List of Texas Tech Red Raiders in the NFL draft

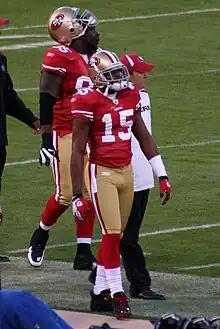
In the foreground, an American football player wearing a gold helmet, red jersey (number 15), gold pants and red socks walks along the sideline. Behind him, a man wearing a red cap and white T-shirt and another player in the same football uniform as the player in the foreground, walk in the same direction.

The Texas Tech Red Raiders football team, representing Texas Tech University, has had 157 players drafted into the National Football League (NFL) since the league began holding drafts in 1936. This includes nine players taken in the first round and one overall number one pick, Dave Parks in the 1964 NFL draft. The Green Bay Packers and Chicago Bears have drafted the most Red Raiders, eleven and nine, respectively. The Carolina Panthers are the only current franchise to not have drafted a player from Texas Tech. Three former Red Raiders have been selected to a Pro Bowl, seven former Red Raiders have won a league championship with their respective teams, and three former Red Raiders have been selected to both a Pro Bowl and won a league championship. Only one former Red Raider, Patrick Mahomes, has gone on to win the league Most Valuable Player award.